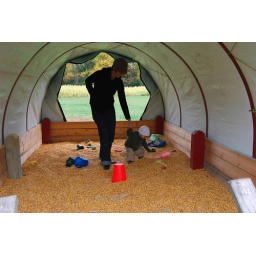
i'm pulling corn out of my pants...the downside of sitting in a corn box